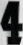
Number: 4